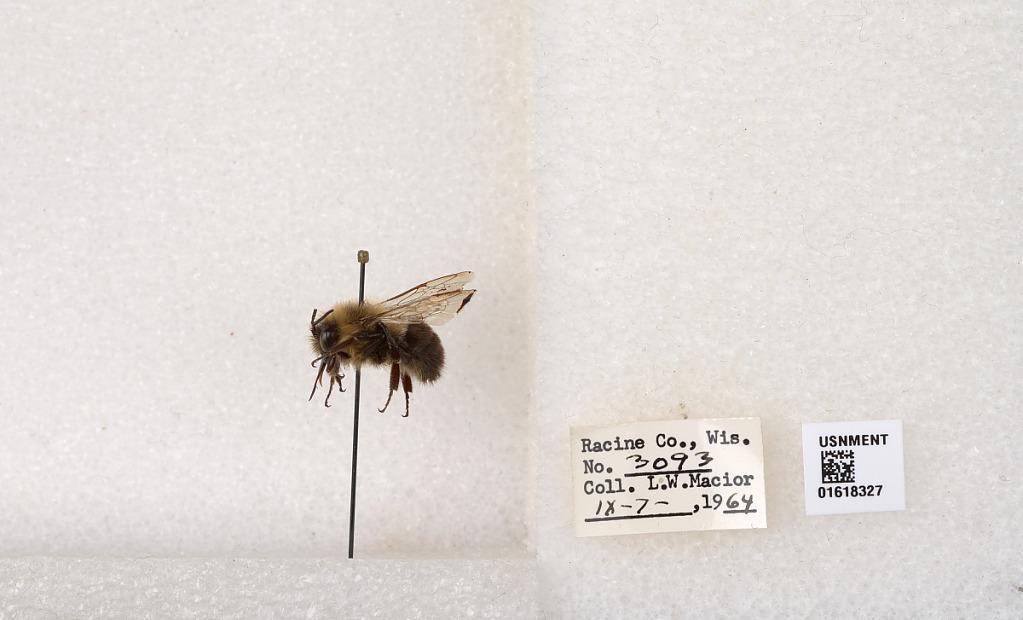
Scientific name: Bombus impatiens Cresson
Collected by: L. Macior
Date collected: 1964-9-7
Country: United States
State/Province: Wisconsin
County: Racine
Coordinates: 42.7261, -87.7828